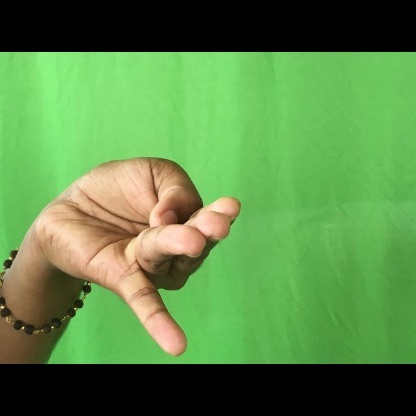
Mudra: Chaturam